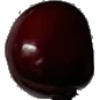
Label: Cherry 1